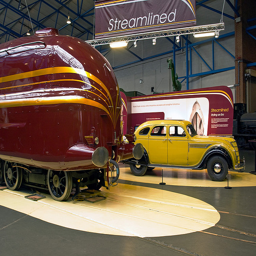
A couple of red train cards next to yellow car.
An old train cart next to an old yellow car in a museum.
Old style car and train on display at convention.
An indoor building with modes of transportation like a car.
A train engine and car on display in a building.